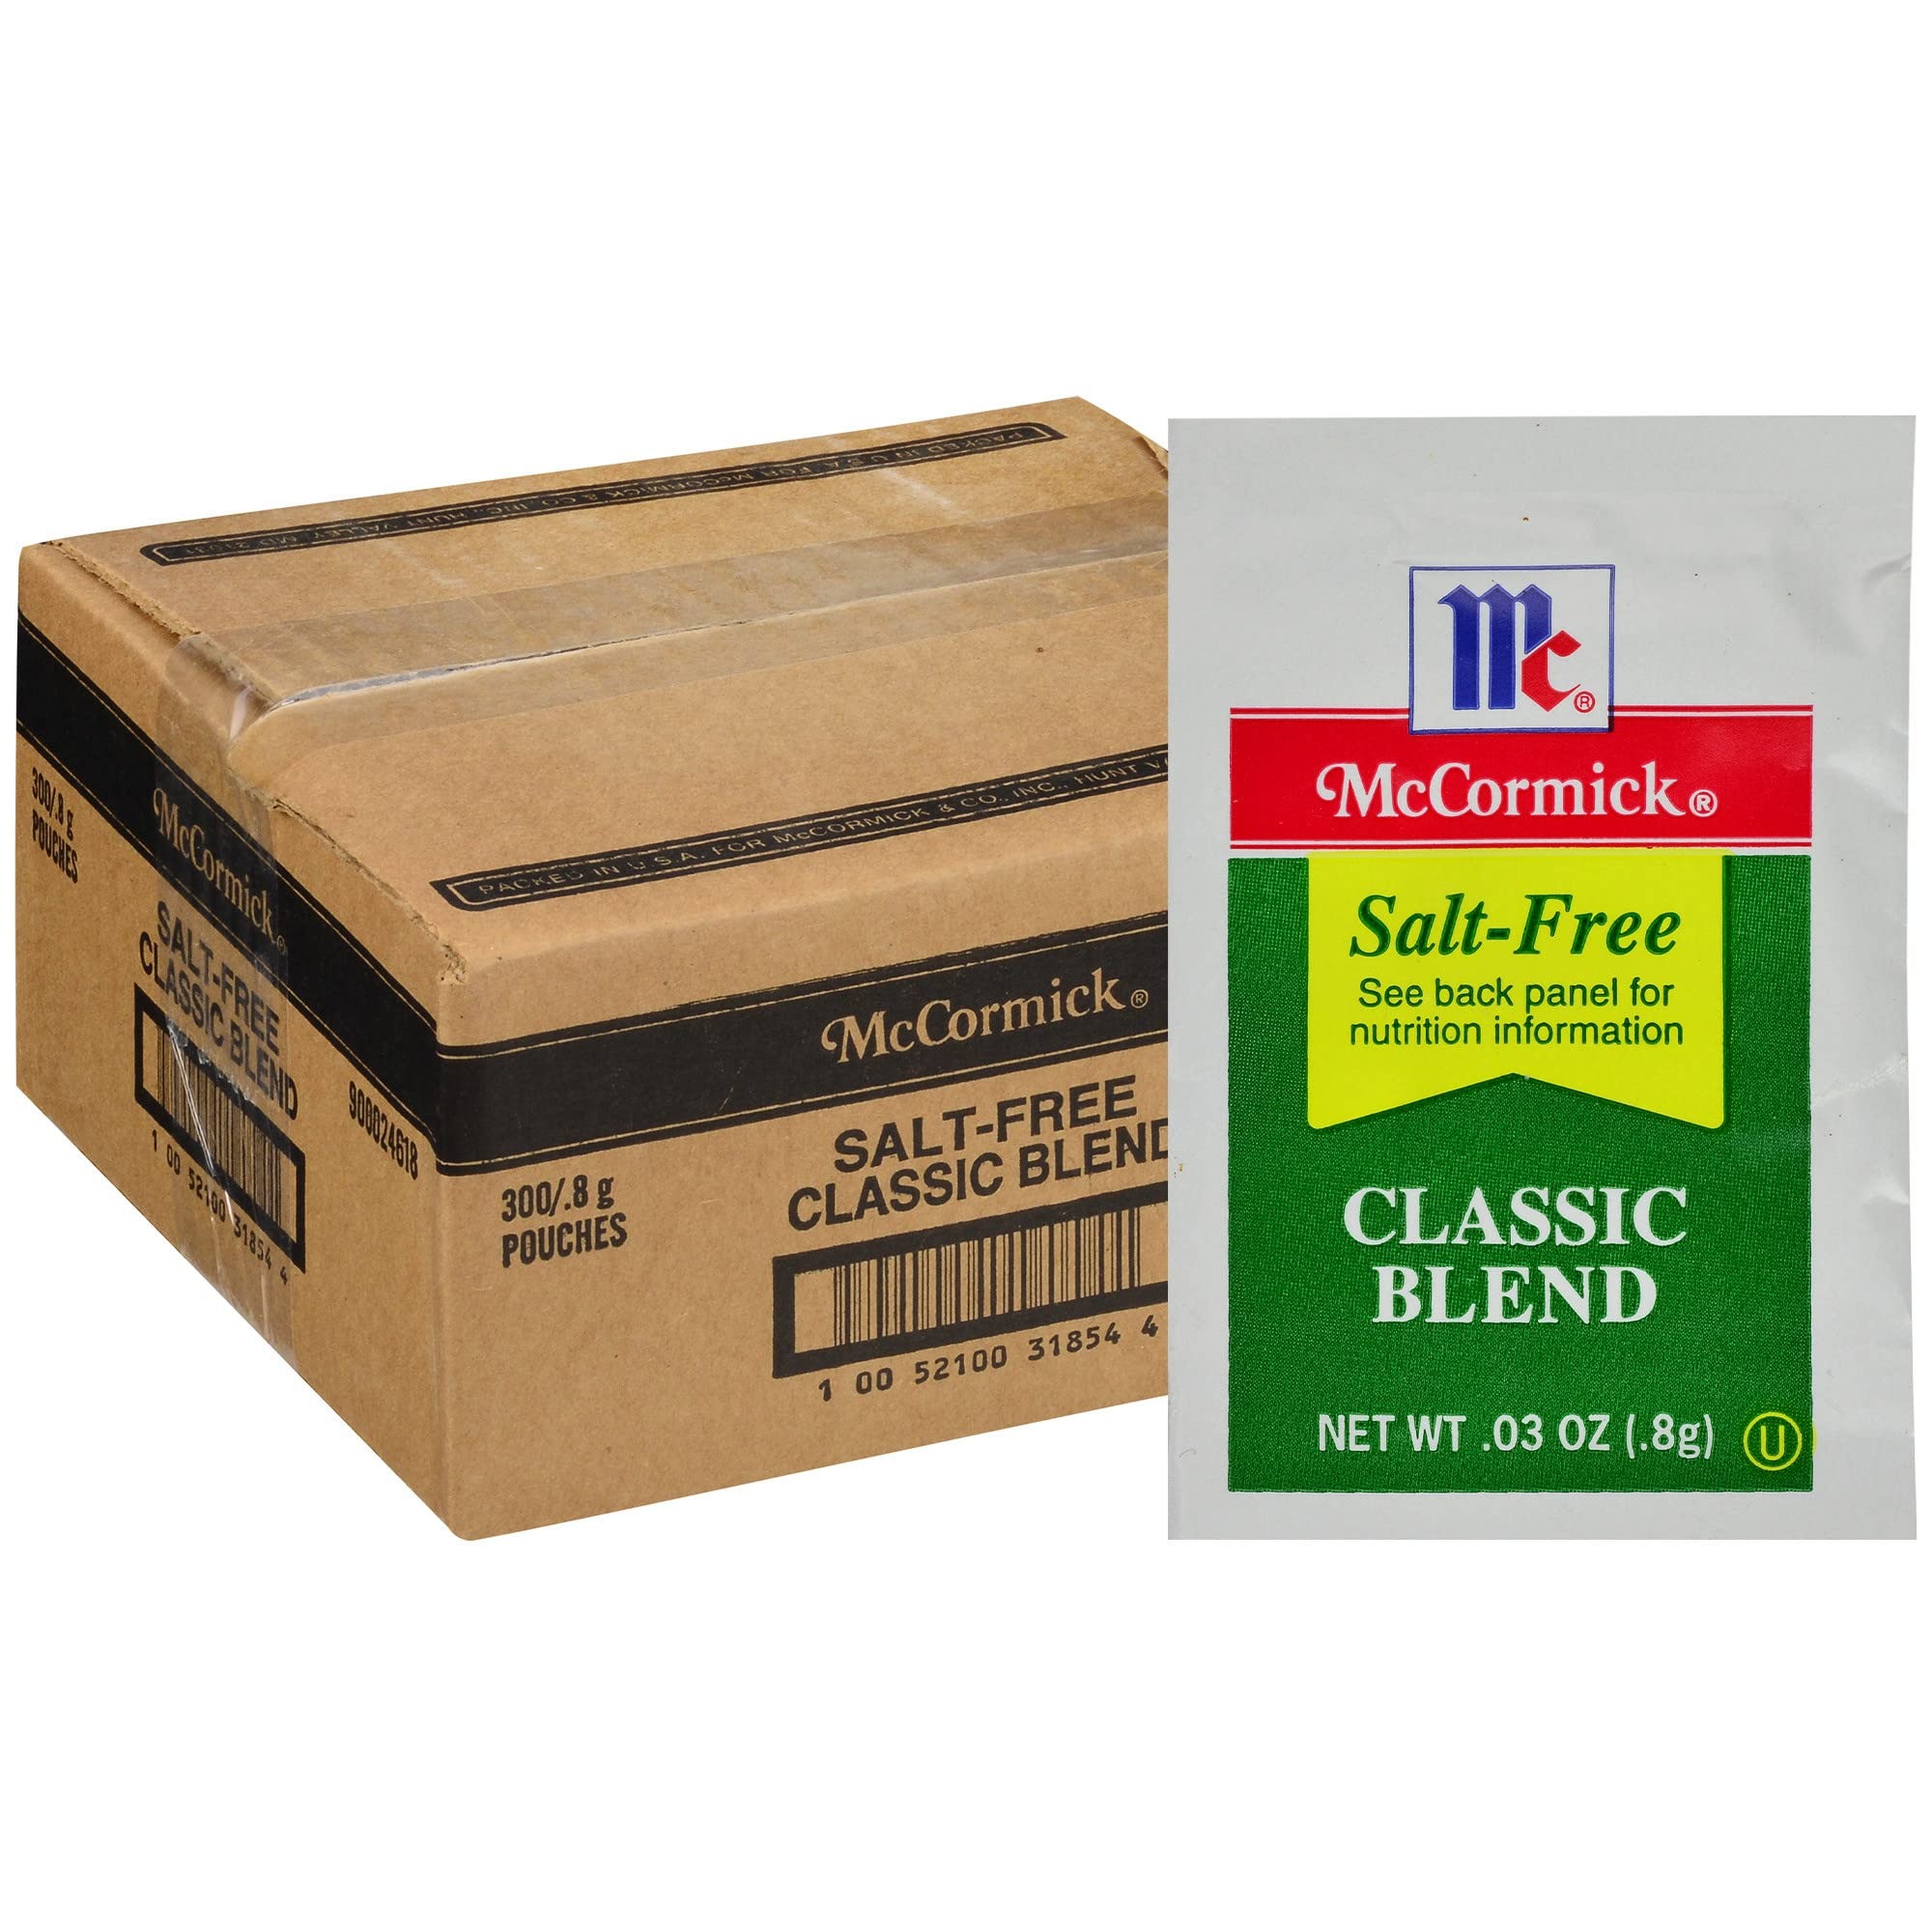
Item Name: McCormick Salt Free Classic Blend Packets, 300 count - One Box of 300 Salt-Free Seasoning Blend Individual Packets, Perfect for Reduced Sodium Diets, Best on Roasted Vegetables, Potatoes and More
Bullet Point 1: SALT-FREE AND FLAVORFUL: McCormick Salt-Free Classic Blend Packets featuring premium spices and herbs like onion, garlic, orange peel and red pepper; this seasoning mix provides a balanced, bold taste your customers can enjoy without the salt
Bullet Point 2: PREMIUM INGREDIENTS: Careful global sourcing and a secure supply chain provide you with high-quality ingredients and dependable flavor without extra effort; delivers consistent, restaurant-proven quality and taste in every recipe
Bullet Point 3: MADE FOR CHEFS: Perfect for takeout and delivery; easy, front-of-house recipe customization for condiment stations, tabletops, to-go meals and patient trays; perfect for hospitals and retirement communities, for those with low sodium diets
Bullet Point 4: HEALTHIER SUBSTITUTE: Perfect substitute for any recipe that requires salt, including roasted vegetables, potatoes, meats and other savory dishes; replace traditional salt with a salt-free seasoning packet for a healthier, more robust flavor profile
Bullet Point 5: A BRAND YOU TRUST: McCormick's Salt-free spice packets burst with flavor but contain no sodium or added MSG; kosher blend; accommodate guests with various dietary needs, including low-sodium requirements; feel good about all the dishes you serve
Value: 9.0
Unit: Ounce

Price: 52.74